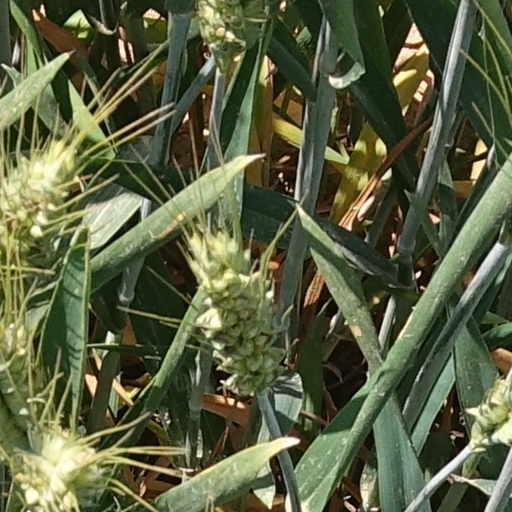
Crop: wheat